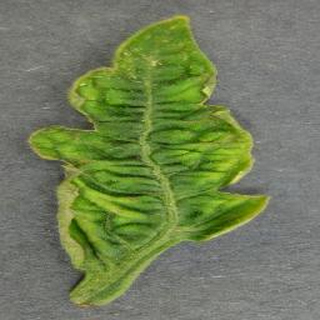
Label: tomato_yellow_leaf_curl_virus